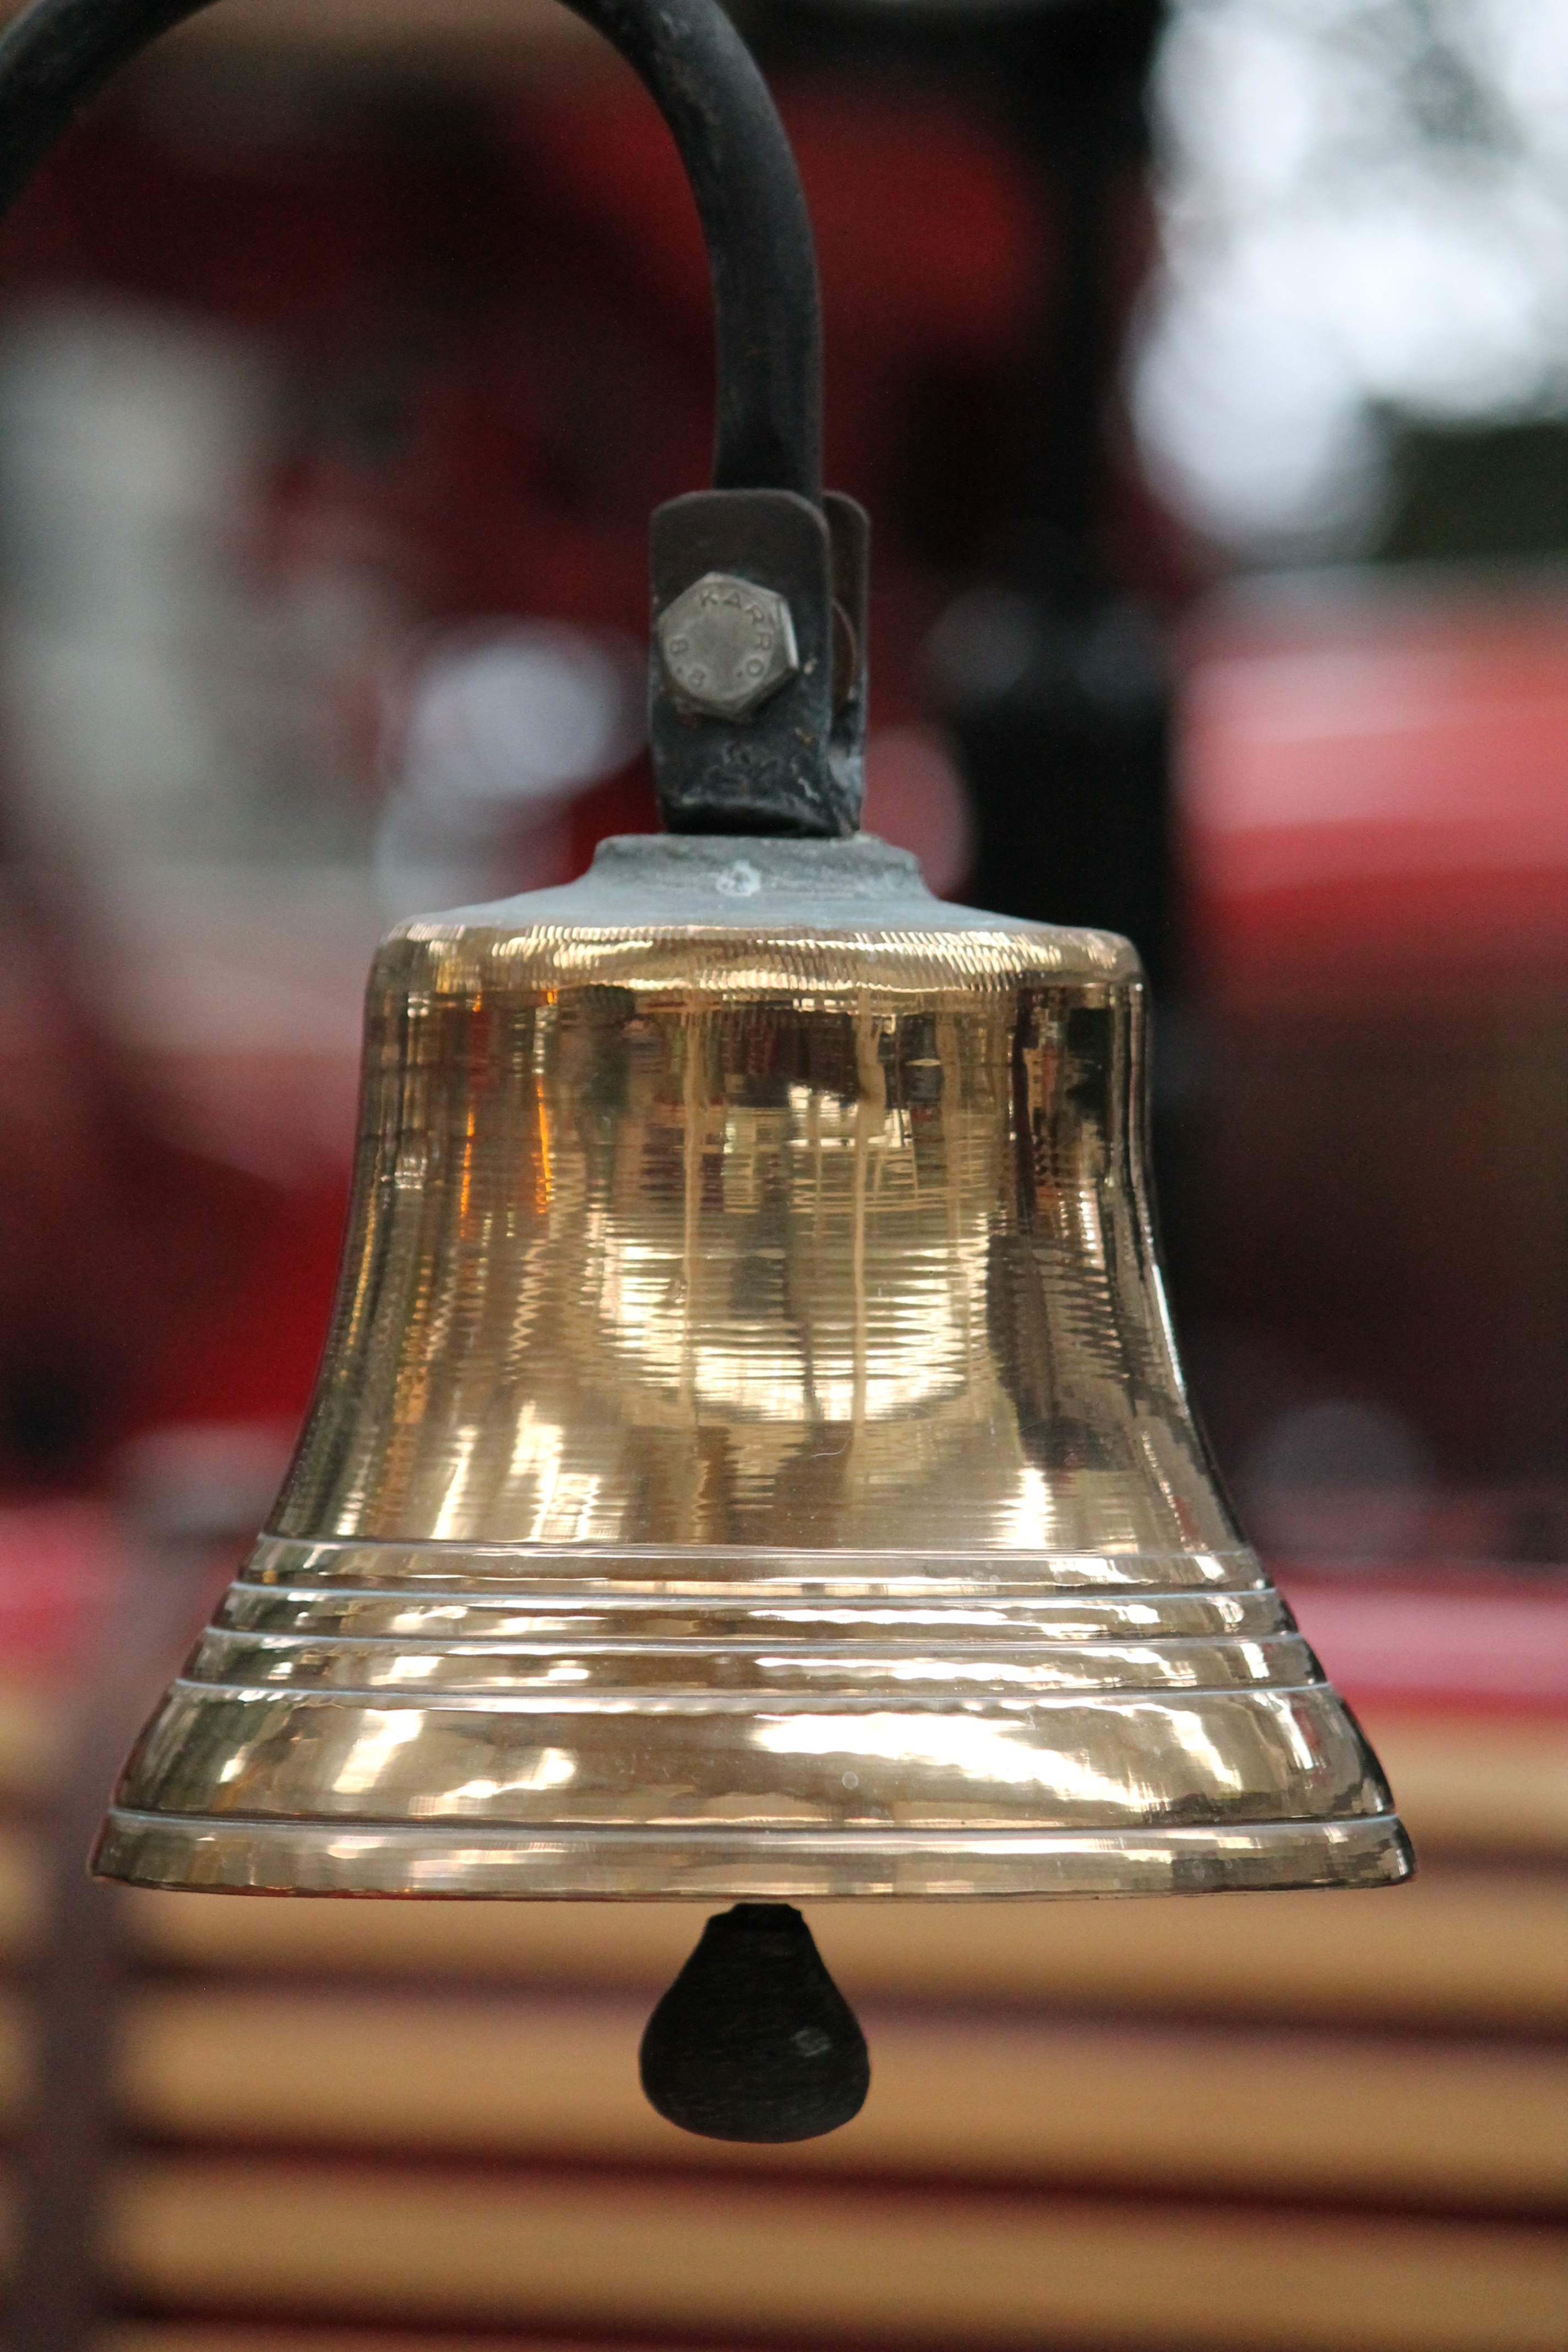
alarm, bell, red, fire, lighting, musical instrument, fire truck, siren, gold, bright, history, shiny, dare, historically, clapper, fire alarm